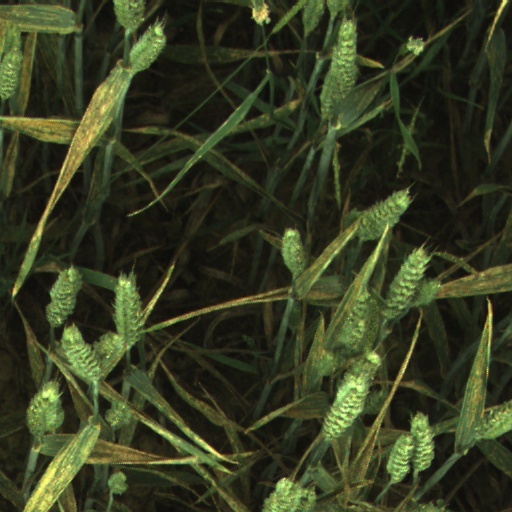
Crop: wheat